Marriott School of Business

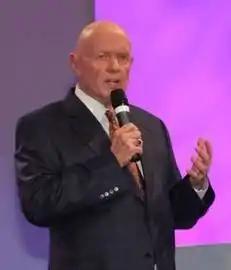
Author and professional speaker Stephen R. Covey, former Marriott School professor

Students find diversion in clubs sponsored by the MSM and in university-wide intramural sports. Students interested in careers in academia can participate in the Marriott School of Management Pre-doctoral Student Organization. Students also compete in academic competitions at various campuses and venues. A BYU student team placed #1 at the University of Arizona's annual ethics competition ("Duel in the Desert") in 2006 and 2007, and a team of undergraduate accounting students placed #1 in the 2007 Deloitte Tax Case Competition—marking BYU's seventh consecutive first- or second-place finish in this division. The BYU chapter of the Collegiate Entrepreneurs Organization also received three first-place national chapter awards at the organization's national conference in Chicago, including "Best in Teaching Entrepreneurship" and "Best Chapter Marketing." Additionally, a BYU student team was #3 at the 2007 International Venture Capital Investment Competition finals, finishing behind MIT and the University of Virginia.